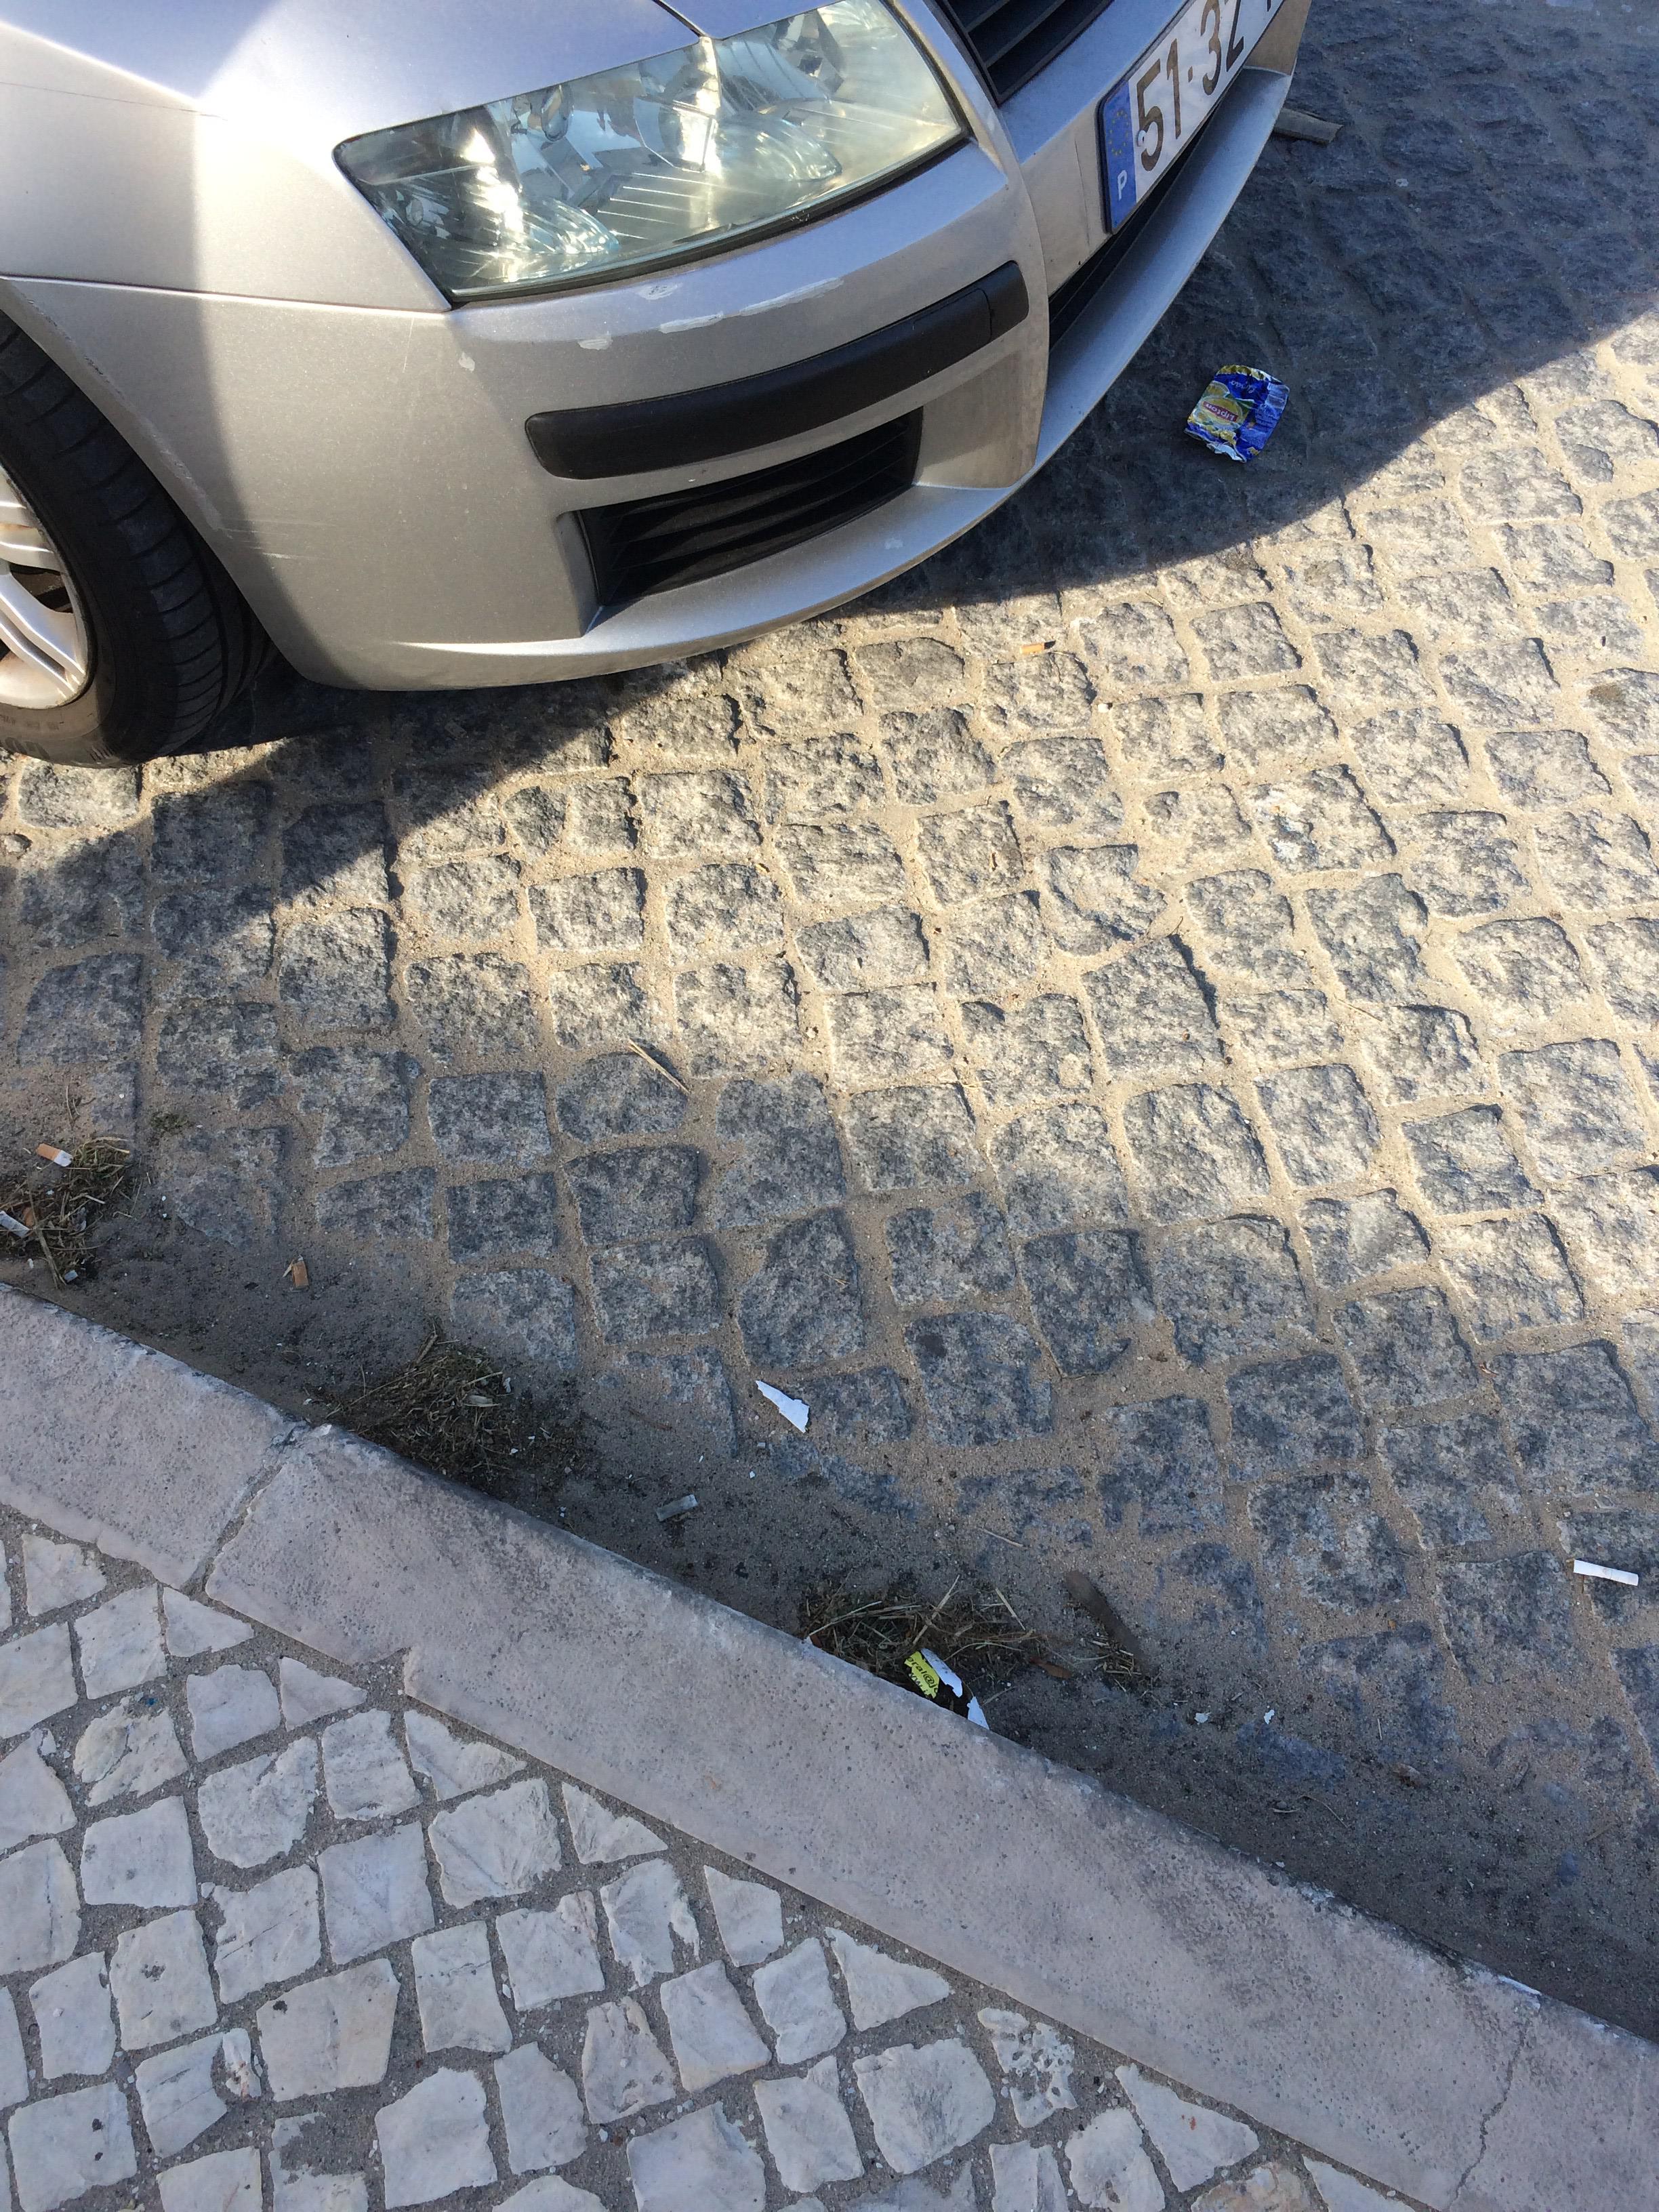
Object: Drink can (Can)

Object: Cigarette (Cigarette)

Object: Cigarette (Cigarette)

Object: Cigarette (Cigarette)

Object: Cigarette (Cigarette)

Object: Cigarette (Cigarette)

Object: Other plastic (Other plastic)

Object: Unlabeled litter (Unlabeled litter)

Object: Cigarette (Cigarette)